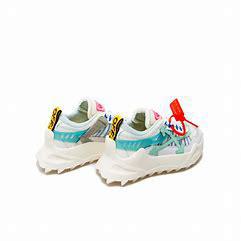
Brand: Off-White
Model: Off Odsy 1000